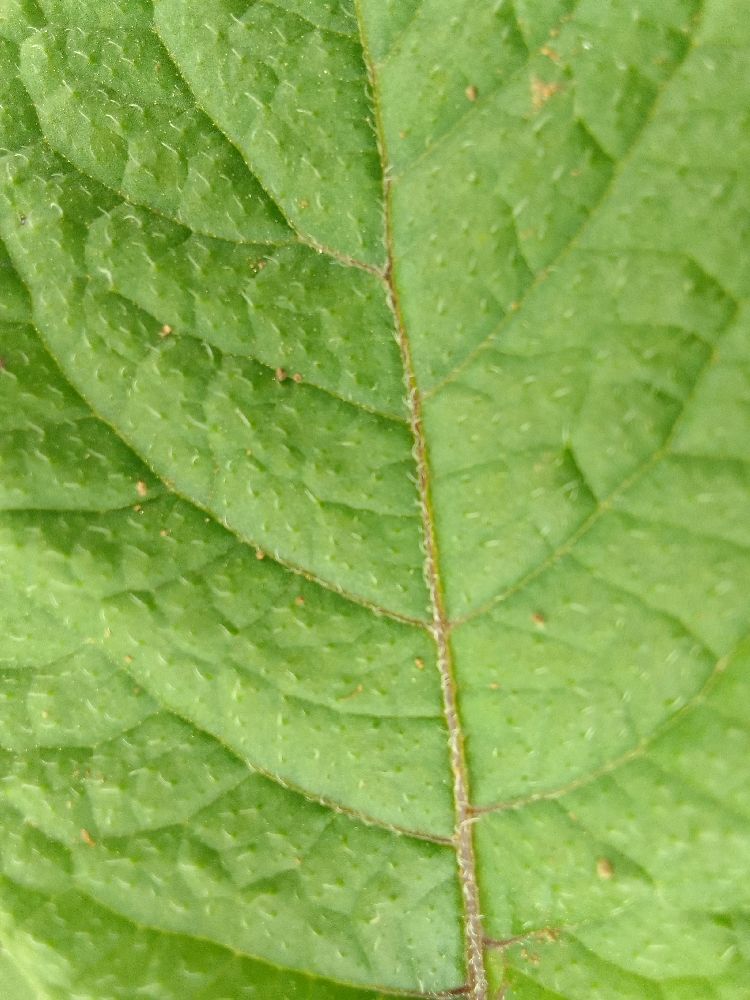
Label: Healthy